Bengal Sultanate

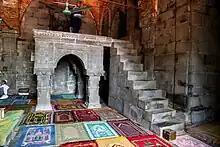
The Sultan's Throne in Kusumba Mosque. Many mosques across the sultanate had an in-built throne for the Sultan. The mosques served as royal courts.

The Bengal Sultanate was an absolute monarchy, and took influence from Persianate traditions. Its revenue system was maintained in the Bengali language throughout the course of its history. The government employed both Muslims and Hindus, promoting a form of religious pluralism. In addition to the royal family and government body, the Sultan also relied on the support of the "ulama" (Islamic scholars).